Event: Nepal Earthquake
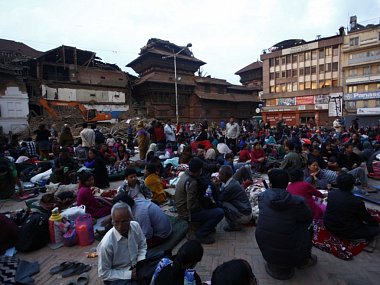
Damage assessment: damage